Zaporozhian Cossacks

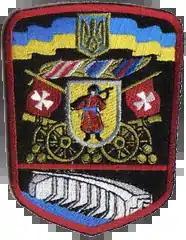
Shoulder sleeve insignia of the Ukrainian Army's 55th Artillery Brigade "Zaporozhian Sich"

The decision to disband the Sich was adopted at the court council of Catherine the Great on 7 May 1775. General Peter Tekeli received orders to occupy and liquidate the main Zaporozhian fortress, the Sich. The plan was kept secret and regiments returning from the Russo-Turkish war, in which Cossacks also participated, were mobilized for the operation. They included 31 regiments (65,000 men in total). The attack took place on 15 May and continued until 8 June. The order was given by Grigory Potemkin, who had formally become an honorary Zaporozhian Cossack under the name of Hrytsko Nechesa a few years prior. Potemkin was given a direct order from Empress Catherine II, which she explained in her Decree of 8 August 1775: